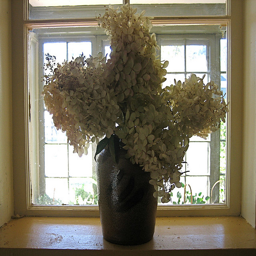
A potted plant sitting on shelf near a window.
A pot of flowers soak up the sun near the window.
The plant is thriving in the sunny window.
A large container with an arrangement in it in a window seat
A flower in a vase sits on a window ledge.